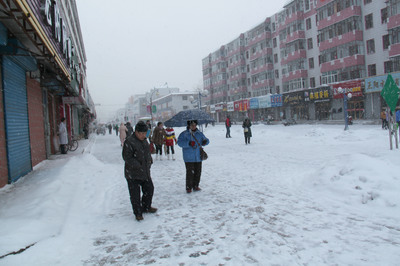
Weather: snow or frosty